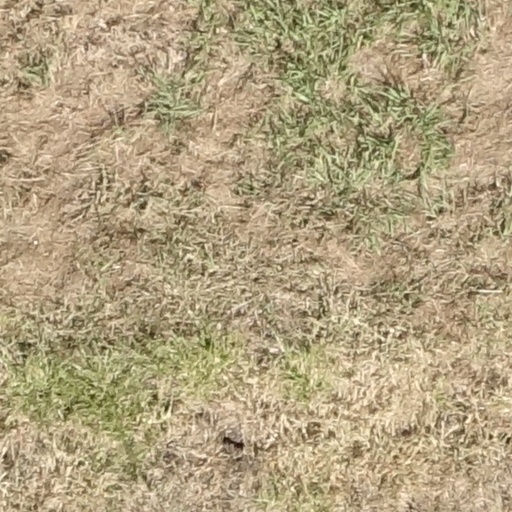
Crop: sorghum